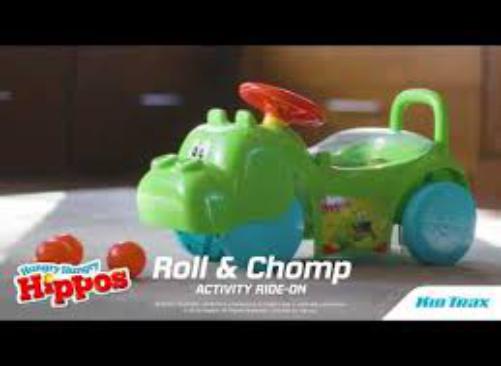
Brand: Hungry Hungry Hippos
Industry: Food